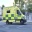
Label: ambulance